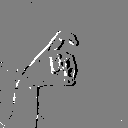
ASL letter: x